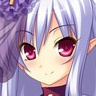
Portrait style: Anime Portrait